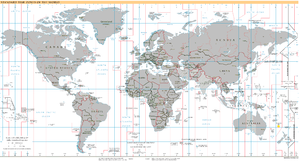
UTC+11:30 est un fuseau horaire, en avance de 11 heures et 30 minutes sur UTC. Il n'a été utilisé qu'en Nouvelle-Zélande entre 1868 et 1941, et par le territoire australien de l'île Norfolk jusqu'en 2015.